MV Aorangi (1924)

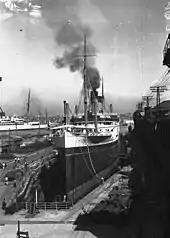
"Aorangi" in dry dock in Sydney

In 1931 the Union Company anticipated competition from Matson Line of the USA, which had ordered two new liners, and , to run between the West Coast of the United States and Australia via Hawaii, Fiji and New Zealand. They would be swifter than "Niagara" and "Aorangi", and the Federal government of the United States subsidised US ships US$10 per mile to carry mail, which gave them a competitive advantage over UK and Empire ships. In response the Union Company and Canadian Pacific created a new jointly owned subsidiary, Canadian-Australasian Line, to which the Union Company transferred "Niagara" and "Aorangi".